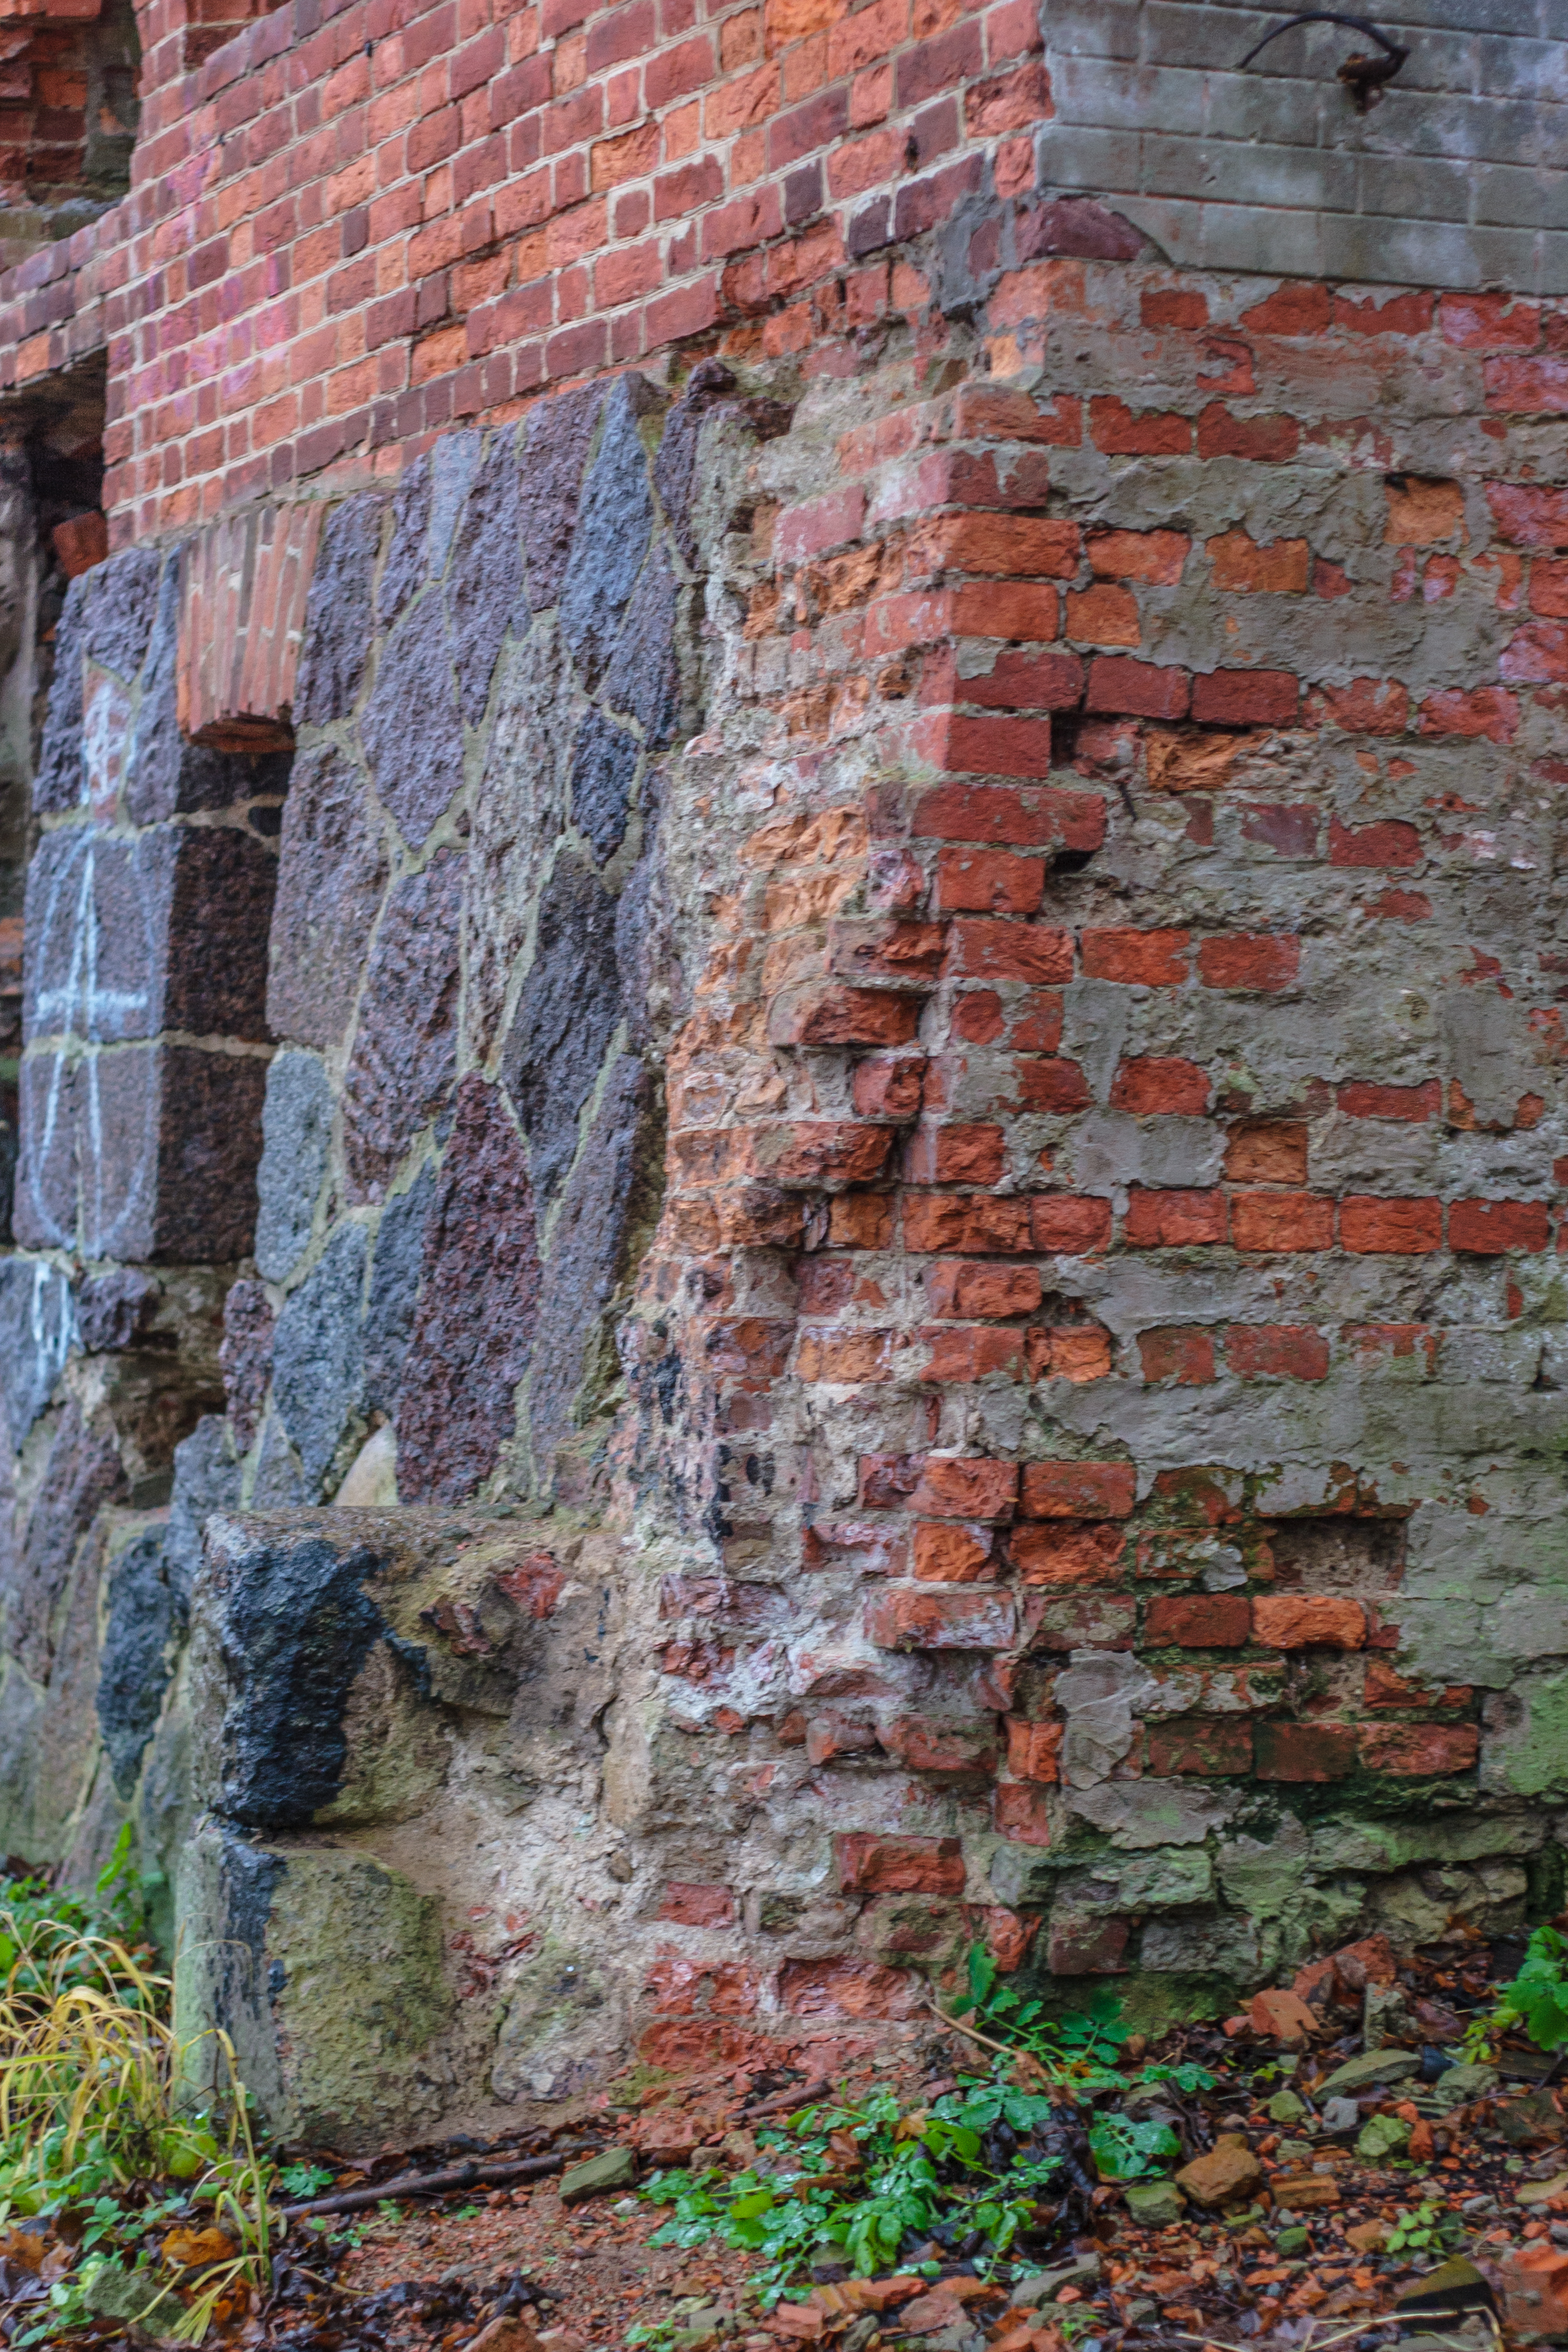
image, brickwork, brick, wall, stone wall, tree, ruins, architecture, rock, building, plant, window, house